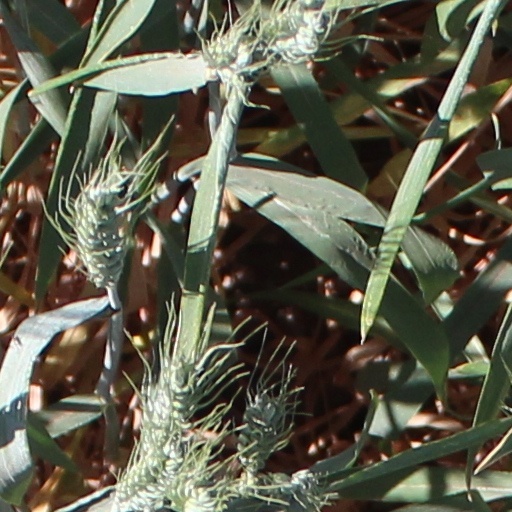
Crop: wheat